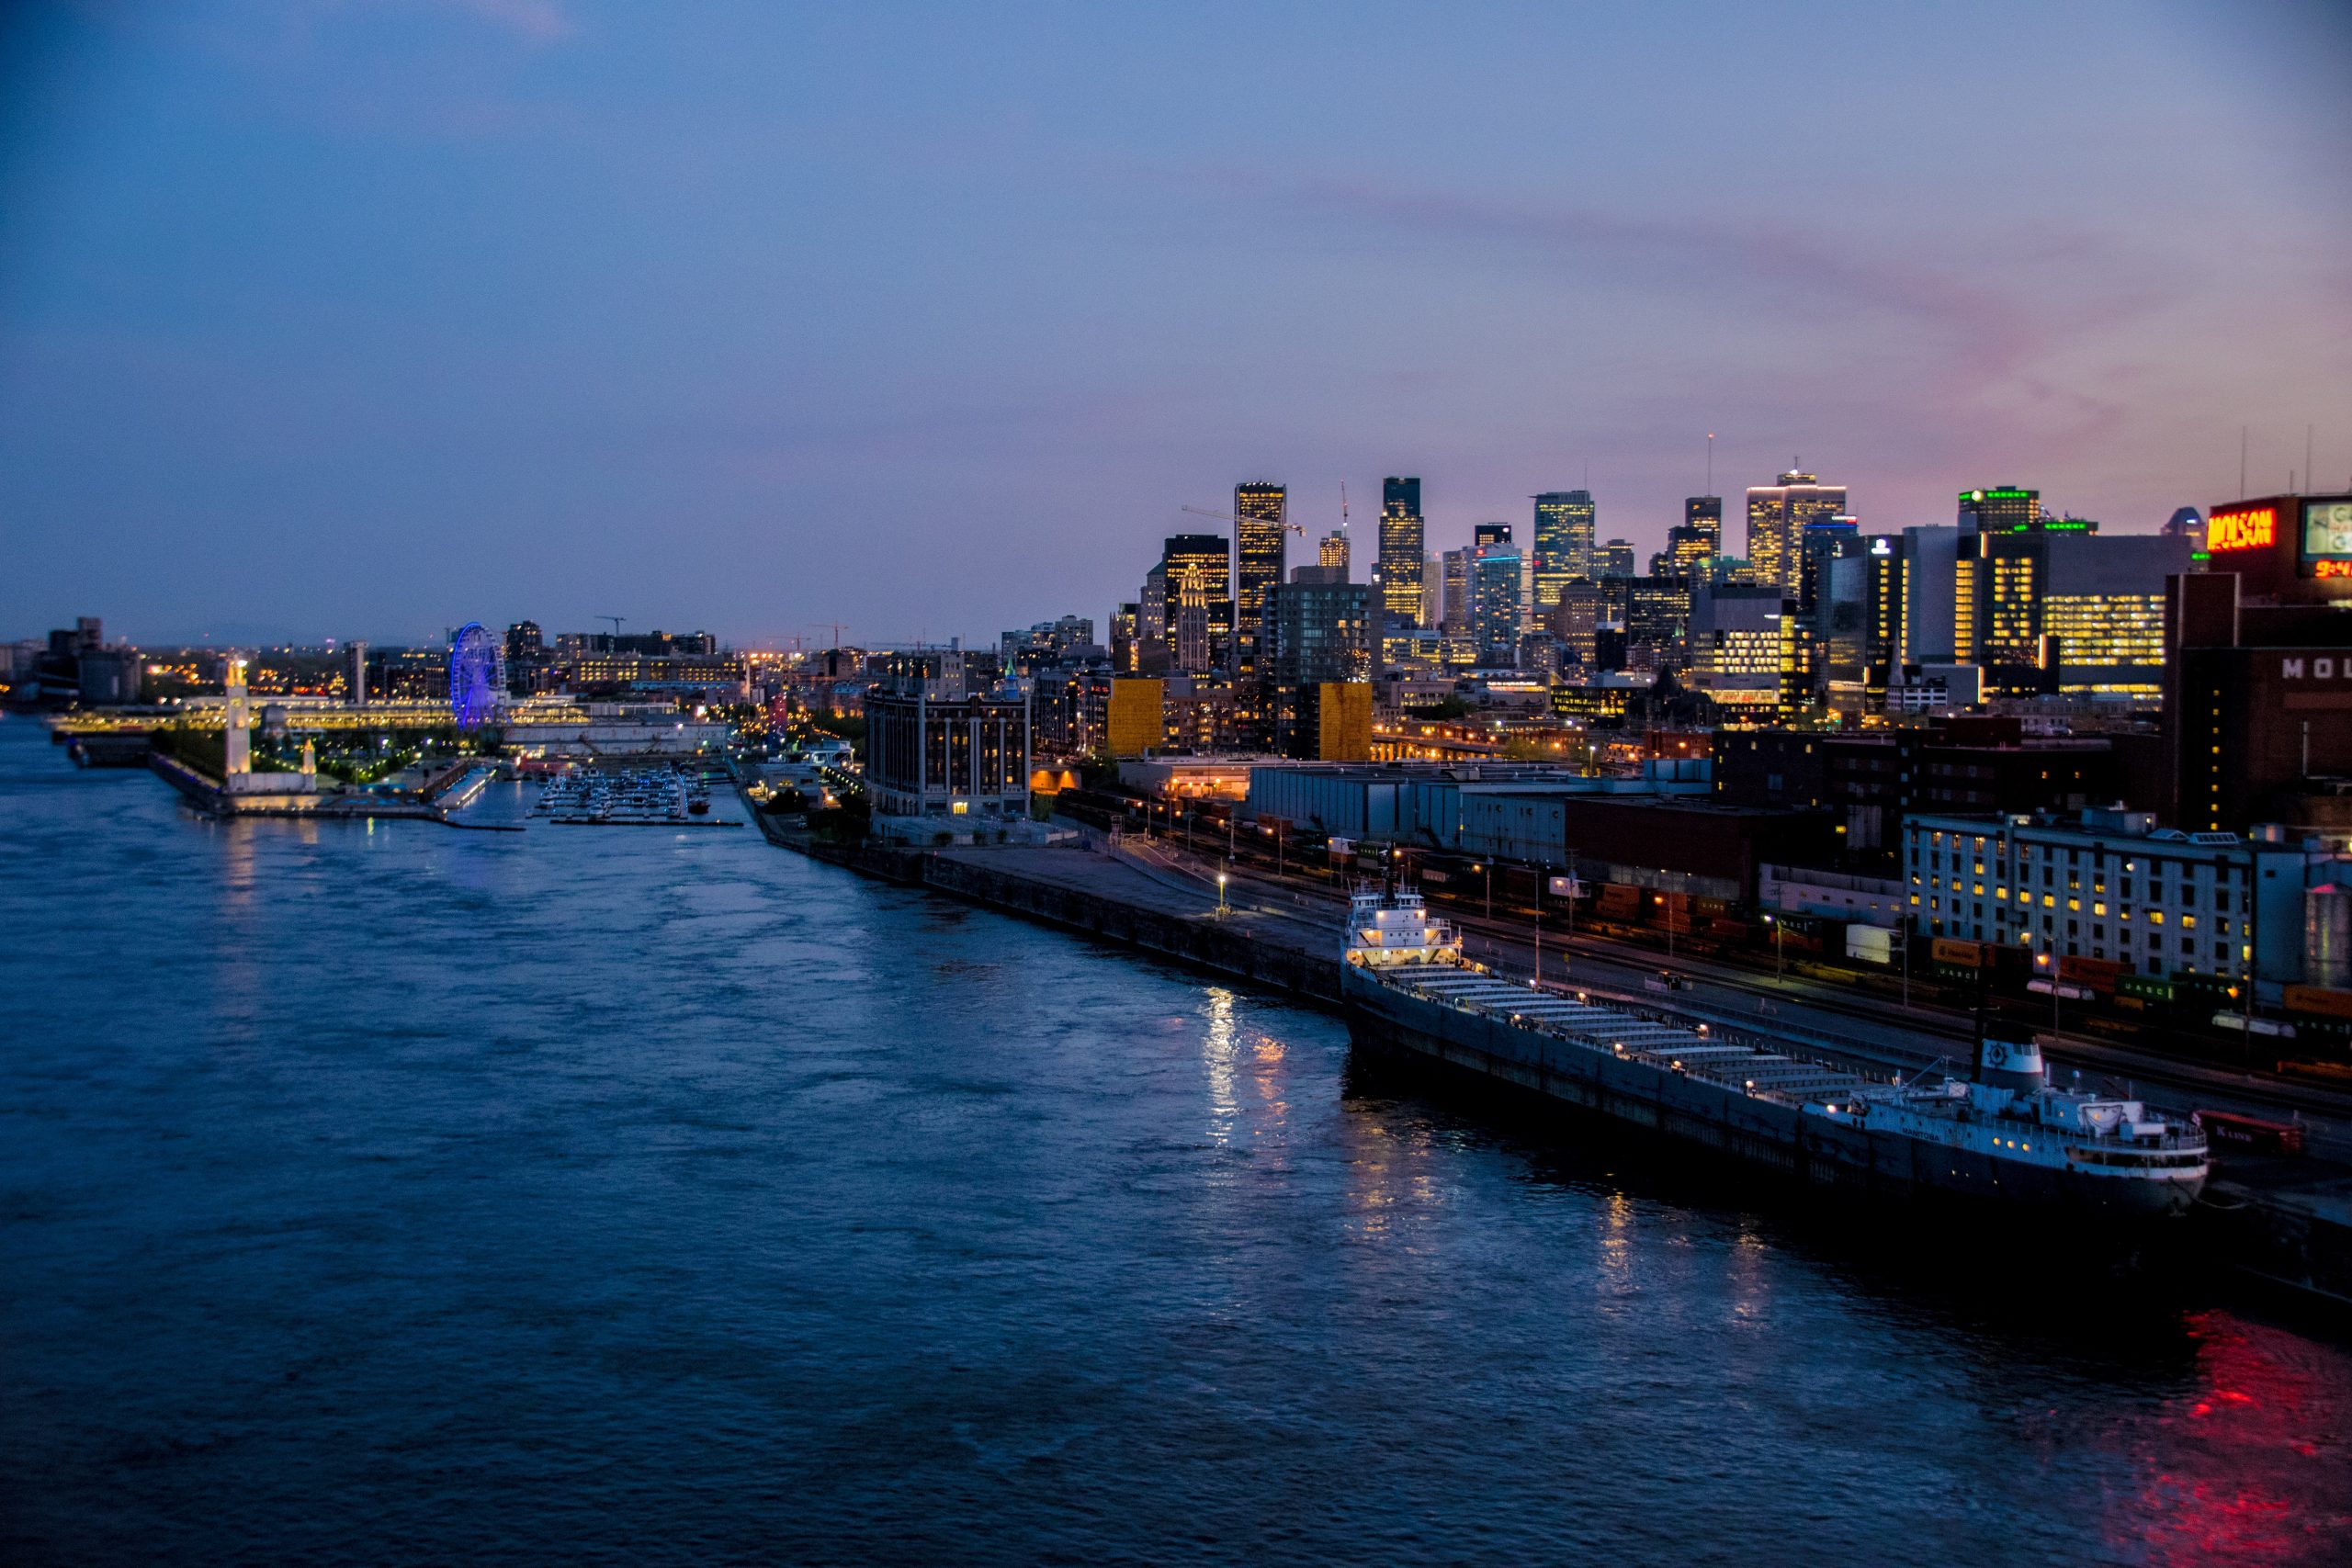
water, sky, building, cloud, dusk, skyscraper, watercraft, boat, horizon, tower block, cityscape, city, landmark, metropolis, waterway, metropolitan area, harbor, bridge, tower, vehicle, lake, evening, port, channel, ship, water transportation, downtown, ocean, reflection, mixed use, landscape, fixed link, coast, night, dock, skyline, winter, midnight, sea, condominium, tourist attraction, freight transport, panorama, tourism, dawn